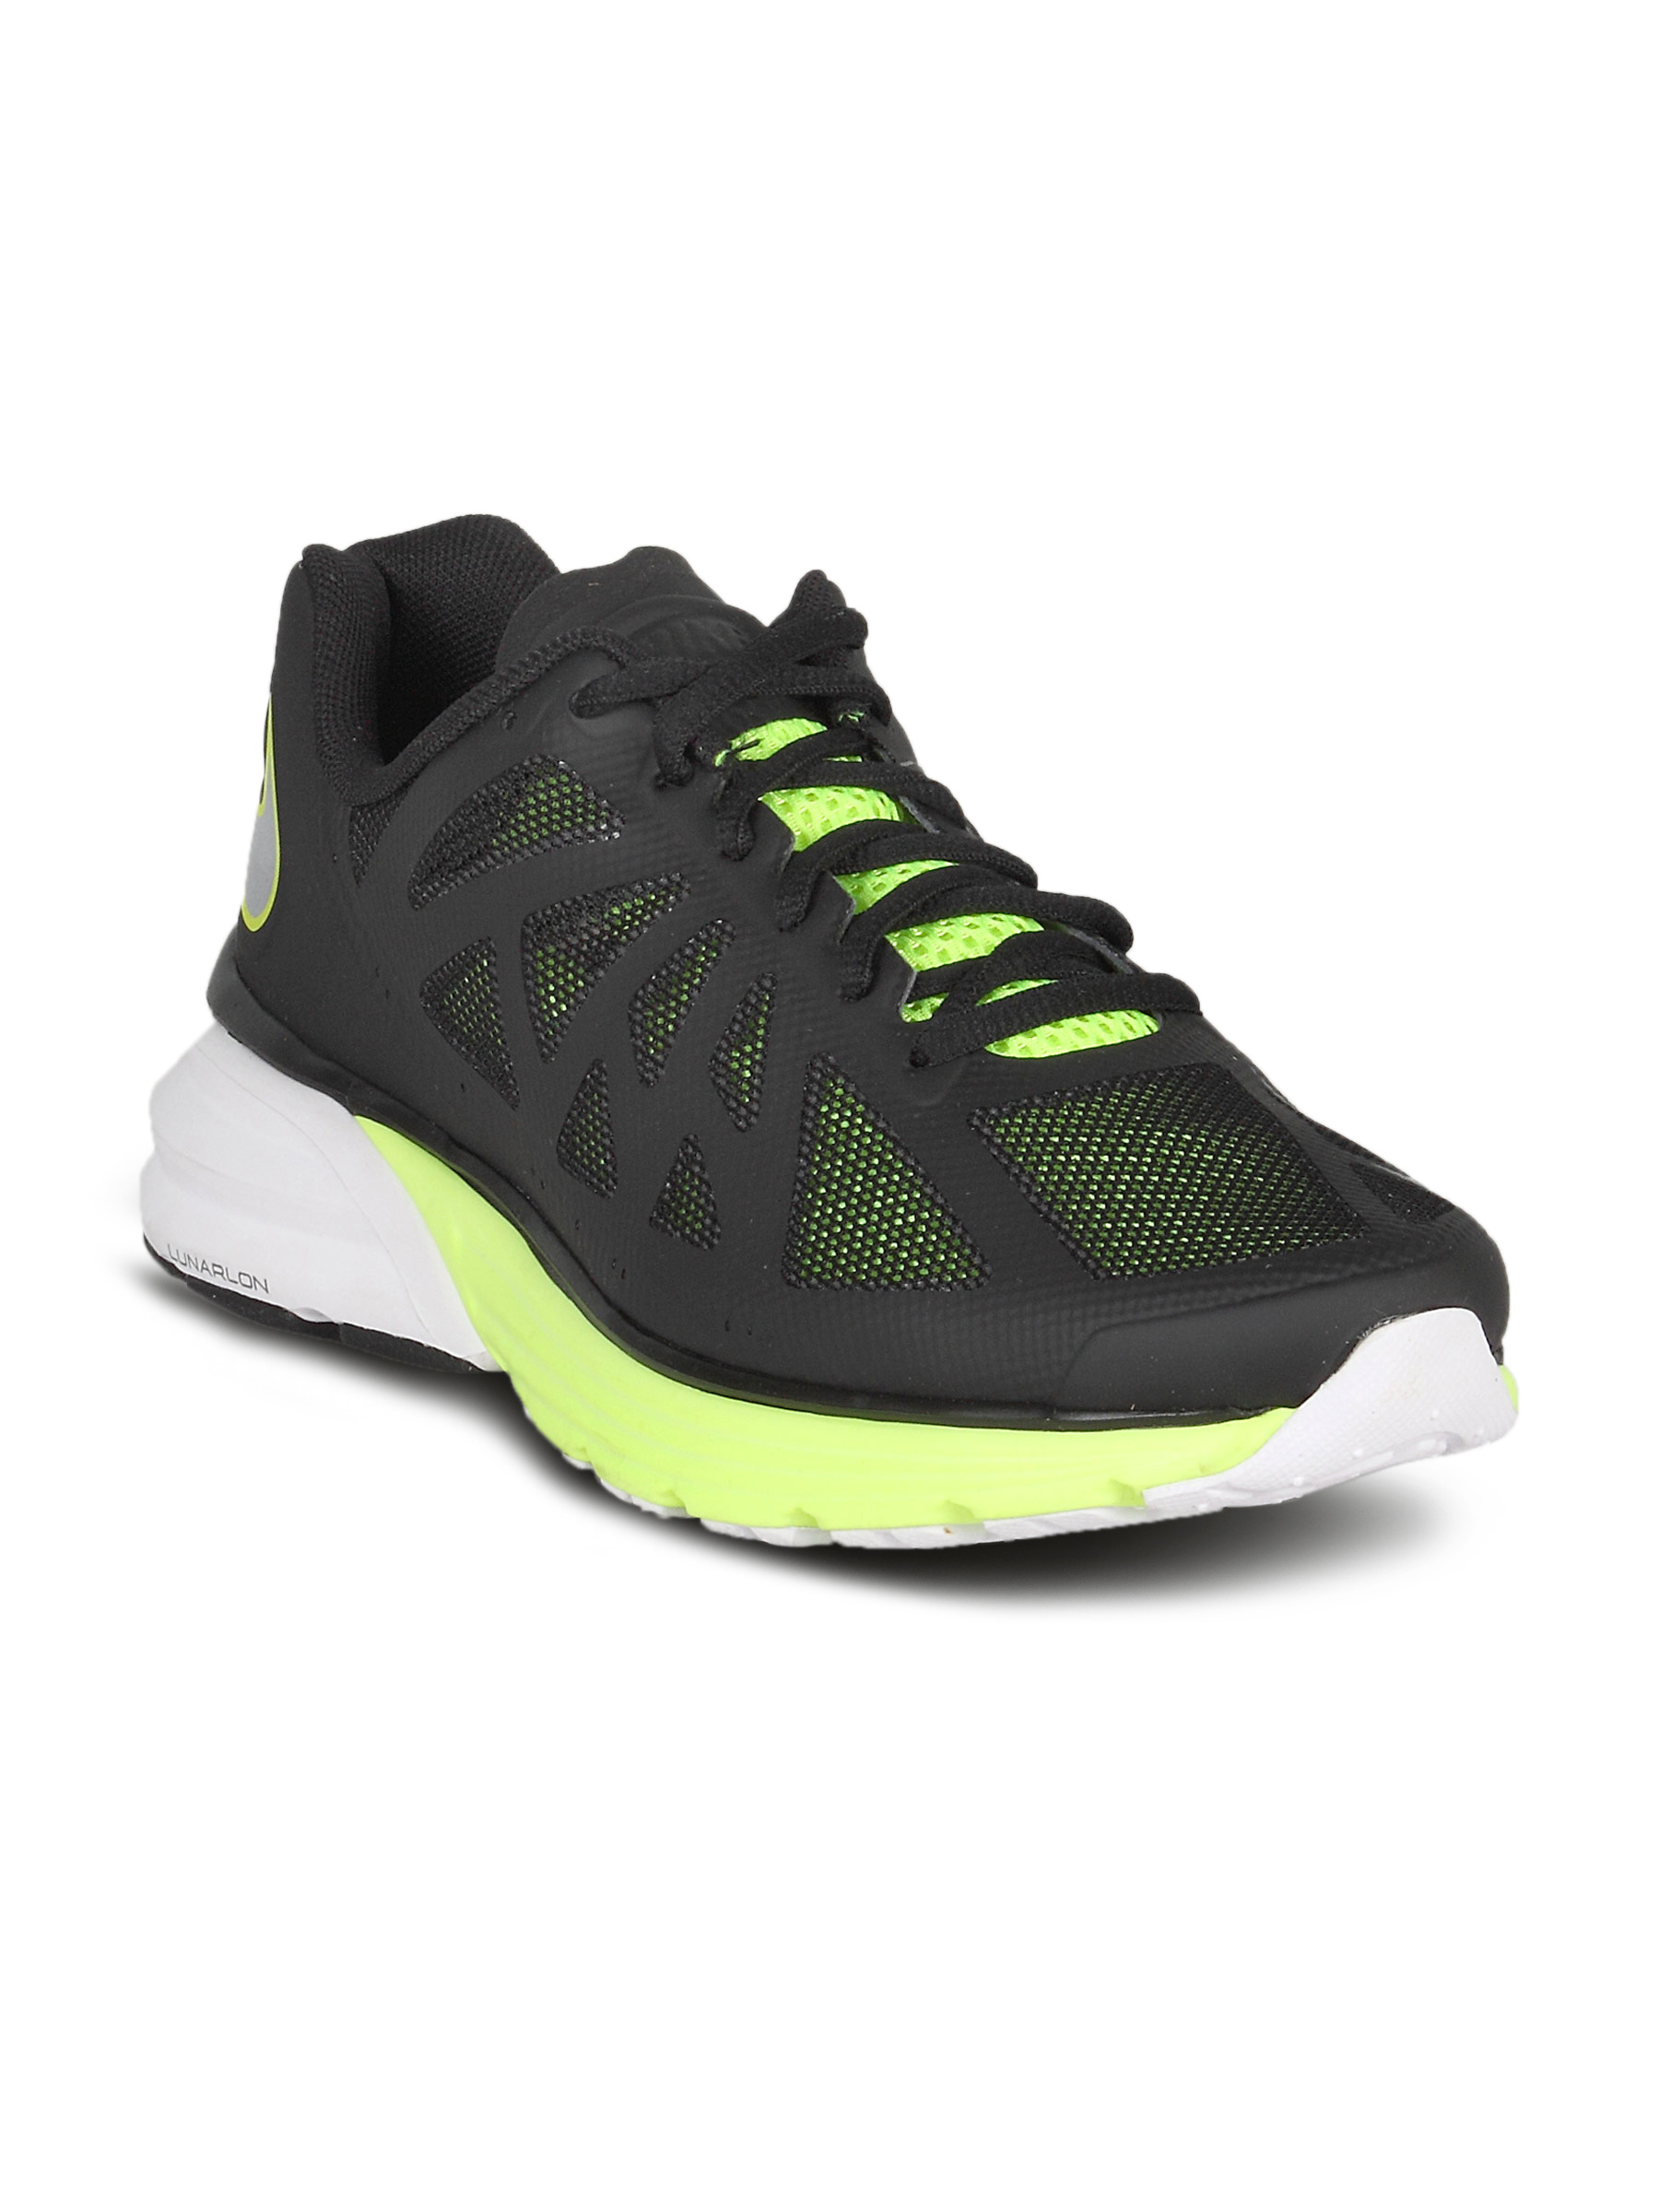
Nike Men's Lunarhaz Black Shoe
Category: Footwear / Shoes / Sports Shoes
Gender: Men
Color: Black
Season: Summer 2011
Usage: Sports